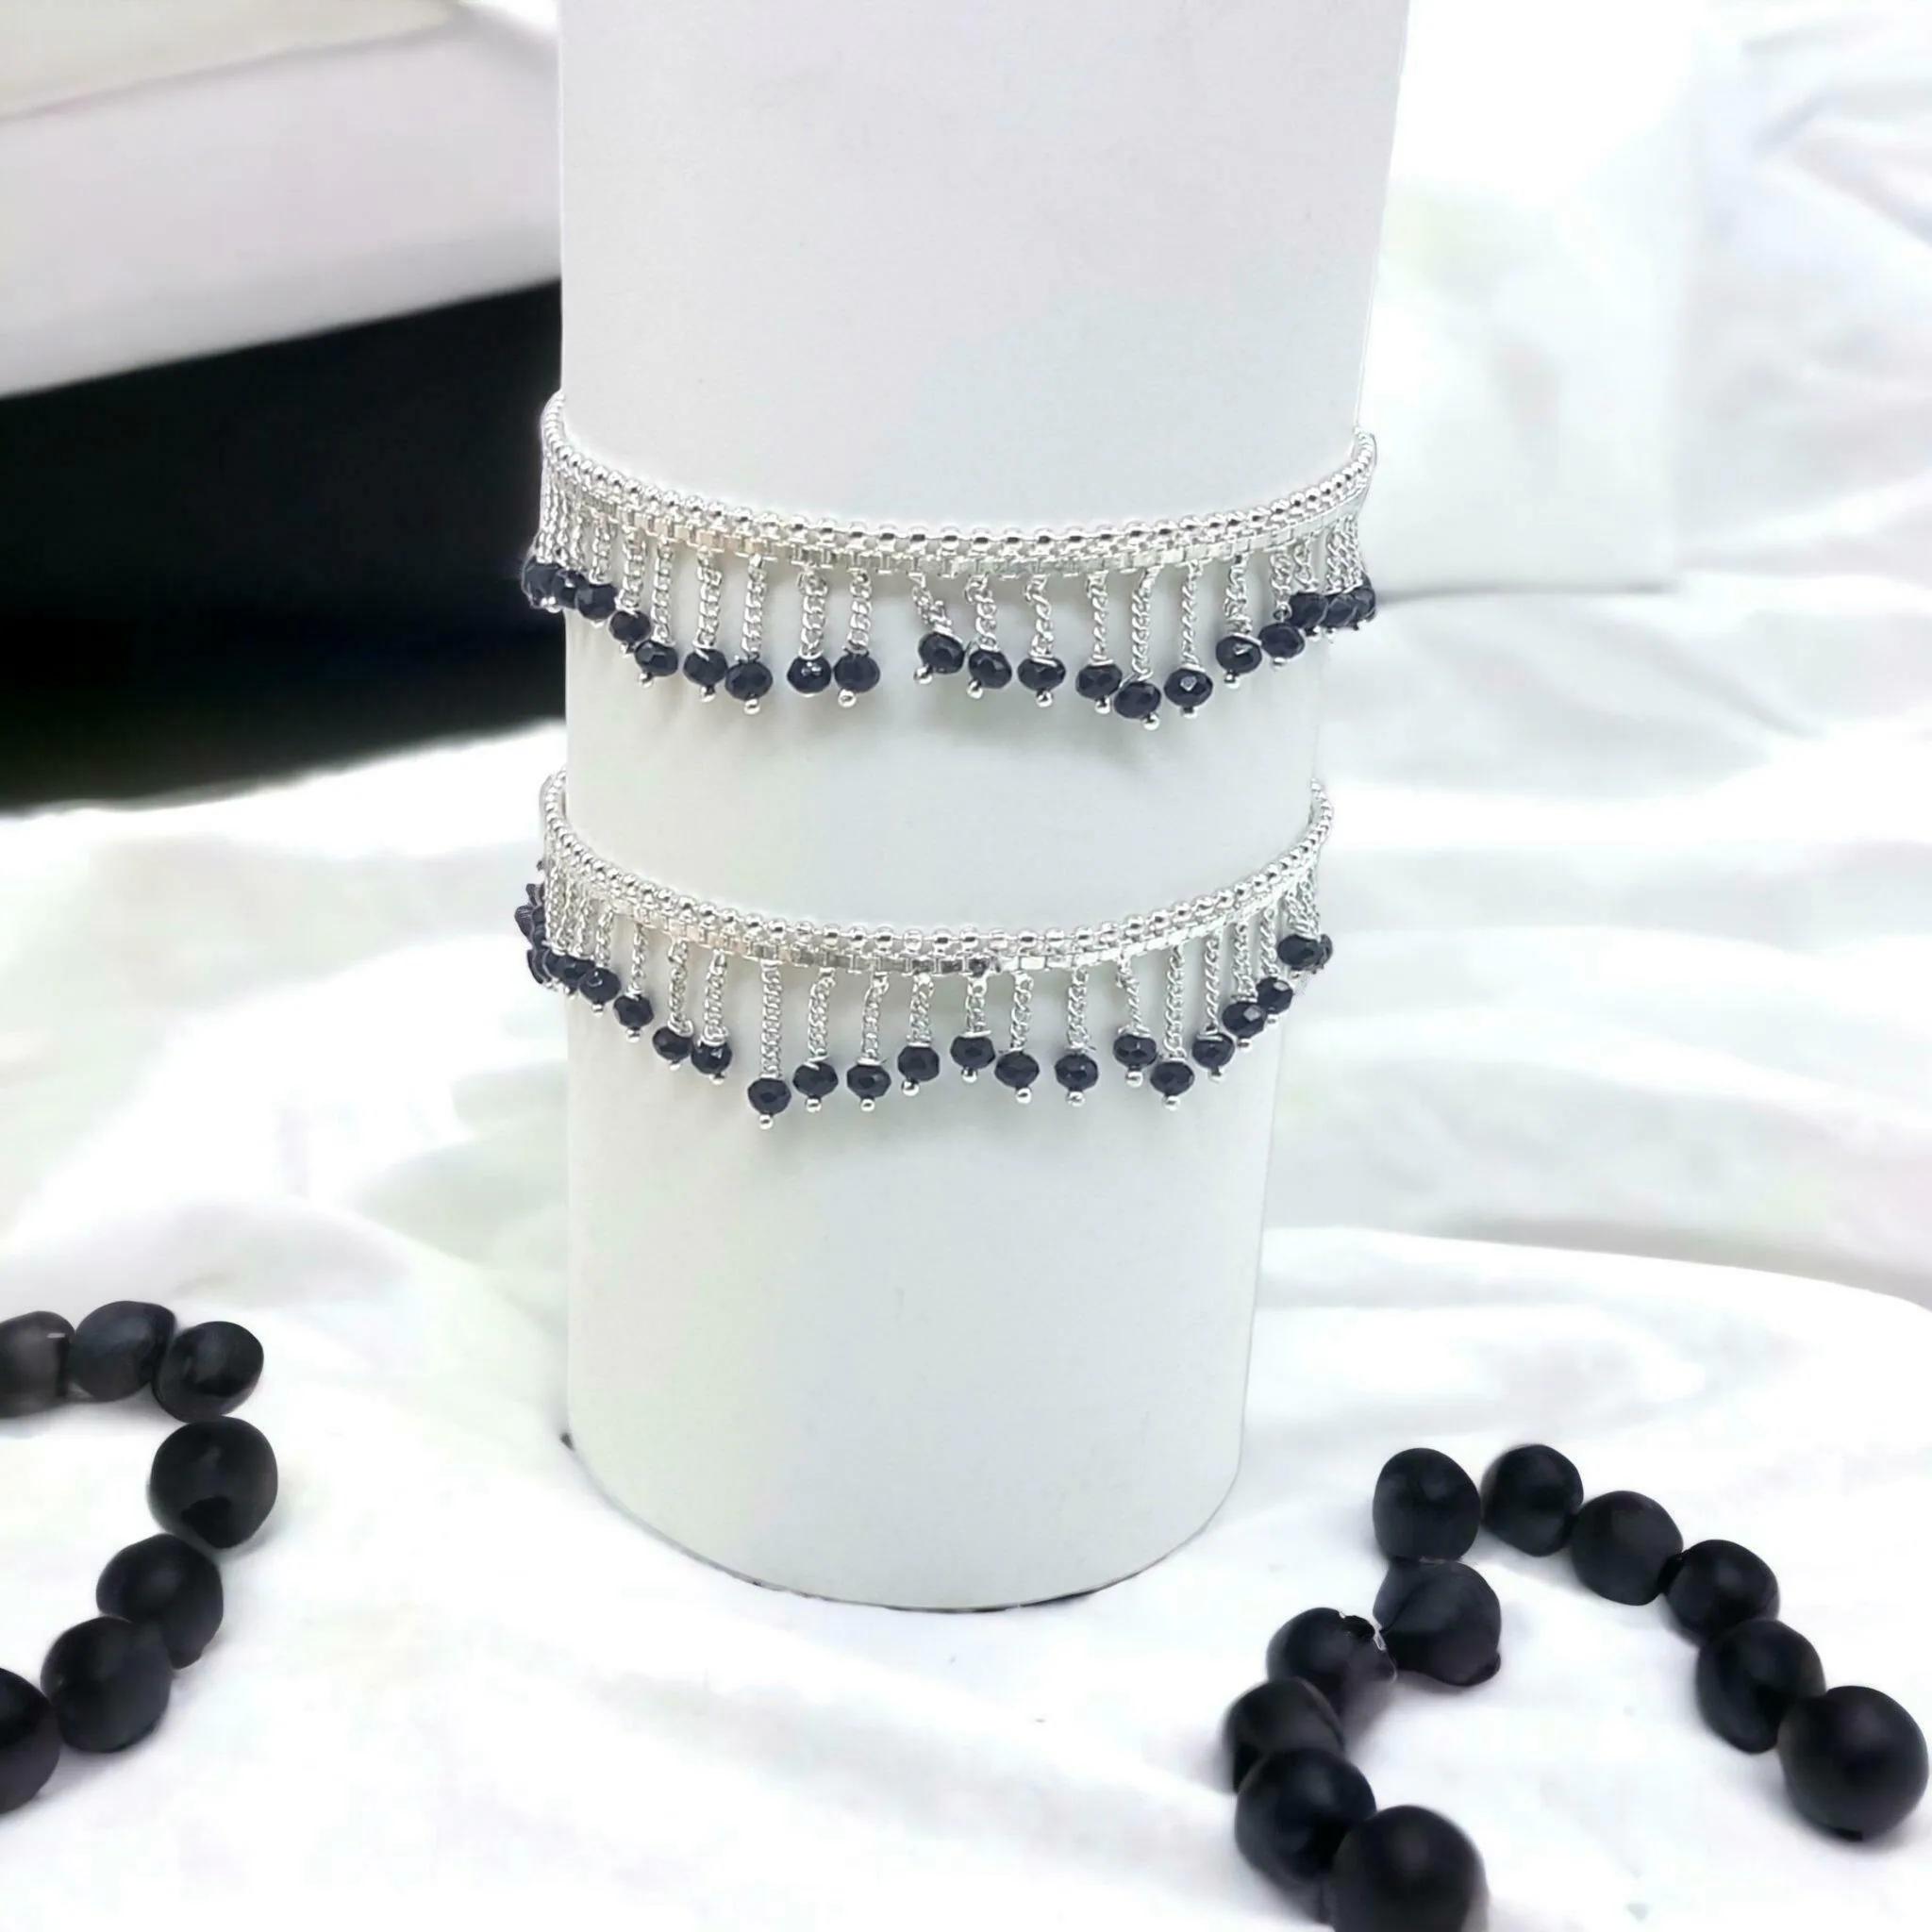
BR Ornaments A383 Alloy Anklet (Pack of 2)
Type: Anklet
Brand: BR Ornaments
Price: Rs. 389
 This silver anklet looks good with all indian outfitsor traditional outfits suitable girls and women of all ages. grab this pair of anklets, you will feel stylish ankle and shining silver anklet will make beautiful, you must buy the sns traders anklets you will never go wrong with the latest design, fancy anklets in silver jewellery.